Renato Bustamante

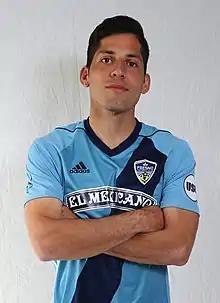

Renato Bustamante (born April 14, 1990) is a Peruvian former professional footballer and current assistant coach for Spokane Velocity of USL League One. He holds a United States Soccer Federation National B Coaching License, Bachelor's Degree in Physical Education from Fresno Pacific University and is fluent in English, Spanish and Portuguese.